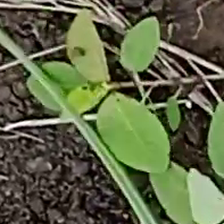
Weed species: Moti_dudhi(Euphorbia_geneculata_L)